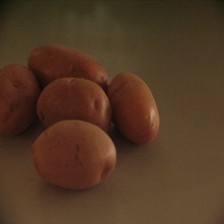
Label: others